Old Swan Hotel

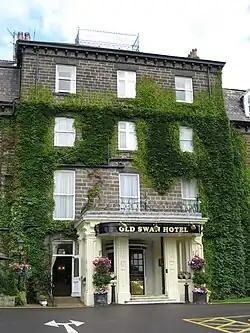
Main entrance to the Old Swan Hotel

The Old Swan Hotel in Harrogate, North Yorkshire, England, is part of the Classic Lodges group.